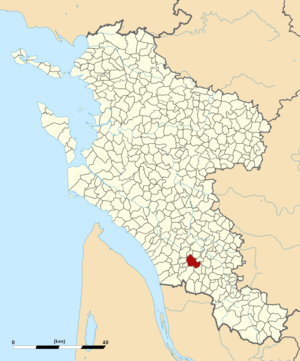
Localisation de la commune de Nieul-le-Virouil en Charente-Maritime.
Nieul-le-Virouil est une commune du Sud-Ouest de la France, située dans le département de la Charente-Maritime en région Nouvelle-Aquitaine.